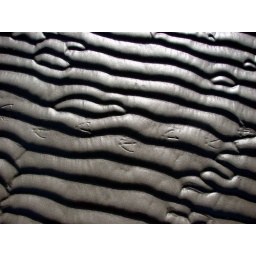
Seagull or another birds footprints on the beach in White Rock, B.C.